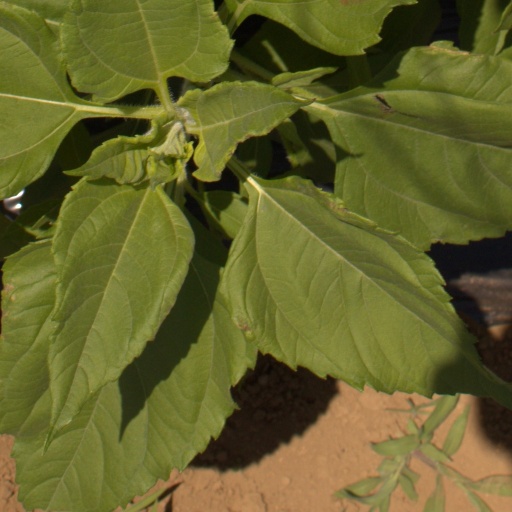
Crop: Jerusalem artichoke